Whale vocalization

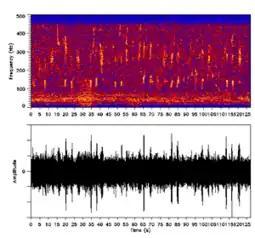
Humpback whale, sound spectrum and time plots

Whales occupying the same geographical areas (which can be as large as entire ocean basins) tend to sing similar songs, with only slight variations. Whales from non-overlapping regions sing entirely different songs.